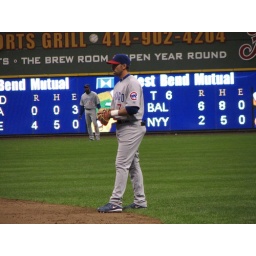
Mark DeRosa plays 2nd base --- Cliff Floyd in left field